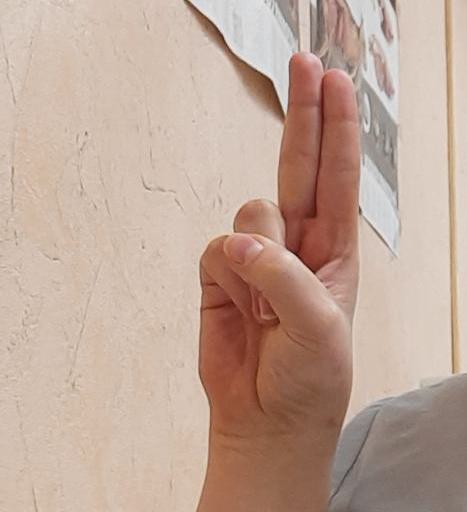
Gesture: two_up